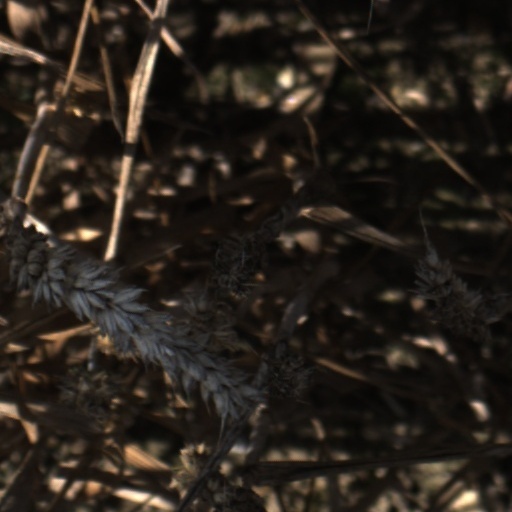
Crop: wheat